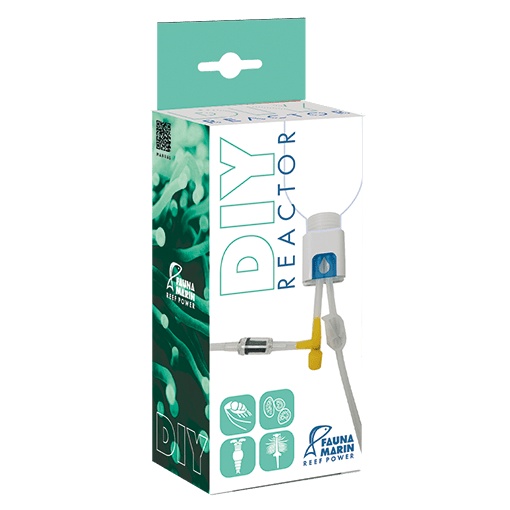
DIY  REACTOR / Reaktorset zur Planktonzucht
Schnell und einfach einen Reaktor für die eigene Plankton- oder Futterproduktion aufbauen. Der DIY-Reaktor wird einfach direkt auf dem Aquarium befestigt und das Futter kann direkt aus dem Reaktor ins Becken gegeben werden. Das Set enthält alle erforderlichen Teile für die Vermehrung und Aufzucht von Zoo- und Phytoplankton sowie Artemia-Salzkrebschen. Für die Sauerstoffversorgung wird eine Zusätzliche Menbranpumpe benötigt. Je nach Planktonart wird auch eine zusätzliche Beleuchtung benötigt. Das DIY-Reactor Set lässt sich an Glasscheiben mit 310 mm Wandstärke ohne Aufwand installieren, und der Betrieb ist besonders sicher, da das System völlig stromlos arbeitet. Mit dem integriertem Ablasshahn und dem Planktonsieb ist die tägliche Fütterung sehr einfach. Der DIY-Reactor wird mit einem Flaschenadapter geliefert. So können Flaschen mit bis zu 2 l Fassungsvermögen als Reaktor verwendet werden. Direkt am Aquarium oder auch Technikbecken können so auch mehrere Reaktoren betreiben werden. So steht jeden Tag frisches Lebendfutter zur Verfügung das auch für die Aufzucht verwendet werden kann. Lieferumfang: 1 x Halterung Fauna Marin DIY Reactor 1 x Schlauch 4  6 mm 1 x Adapter für Flaschen bis 2 Liter Fassungsvermögen 3 x Abstandshalter für die passende Glasstärke 3 - 10 mm 1 x Zuchtset mit Pipette, Sieb und Messbechern, Klemmen, Ablasshahn, Rückschlagventil usw. 1 x Anleitung
Brand: Fauna Marin
Category: Animals & Pet Supplies > Pet Supplies > Fish & Aquatic Supplies > Fish Feeders